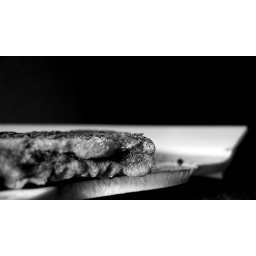
Inspired by Drops on apple face ! from khalid almasoud